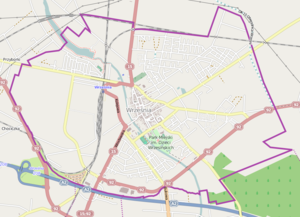
Września est une ville de la voïvodie de Grande-Pologne et du powiat de Września.